Langrish

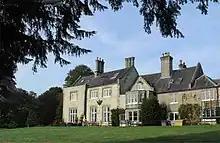

On the south side of the village east of a minor road to East Meon is Langrish House, parts of which date to the early 1600s. It is said that Royalist prisoners were kept these there after the nearby Battle of Cheriton that was won by Parliamentarian General Sir William Waller. Since the mid 19th Century, Langrish House has been owned by the Ponsonby-Talbot family and today it also operates as a country house hotel. To the north of the House is a small industrial facility, originally part of the Langrish House estate, where parts were made for nose-cone of the supersonic airliner Concorde.